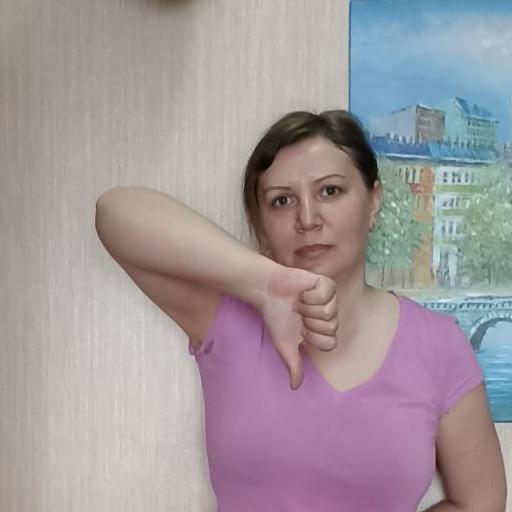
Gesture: dislike